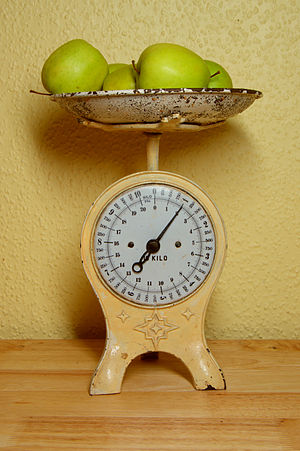
Vægt (måleinstrument)
Ældre vægt
En vægt er et måleinstrument til at bestemme massen af et legeme ved vejning.